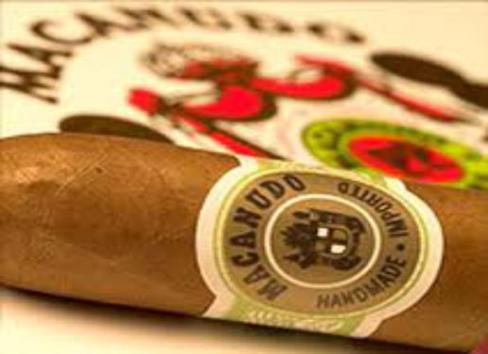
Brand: macanudo
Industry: Necessities